Bin bag

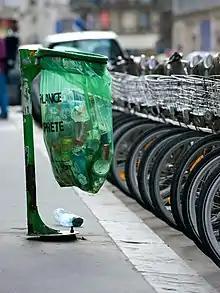
A public waste bag in Paris displaying the inscription ""Vigilance - Propreté"" ("Vigilance - cleanliness")

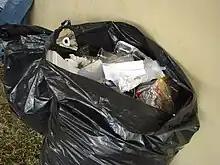
A typical black bin bag from the United Kingdom

A bin bag, rubbish bag (British English), garbage bag, bin liner, trash bag (American English) or refuse sack is a disposable receptable for solid waste. These bags are useful to line the insides of waste containers to prevent the insides of the container from becoming coated in waste material. Most bags today are made out of plastic, and are typically black, white, or green in color.